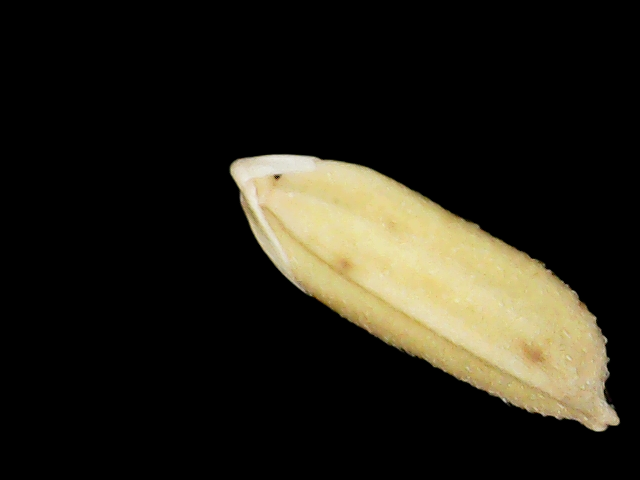
Rice variety: Binadhan24